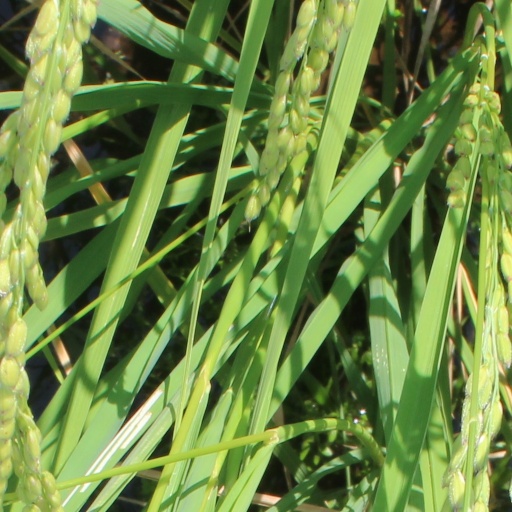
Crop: rice